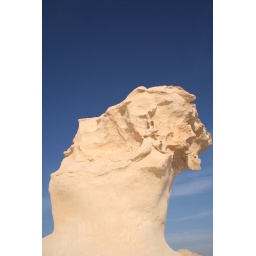
rock formation in white desert